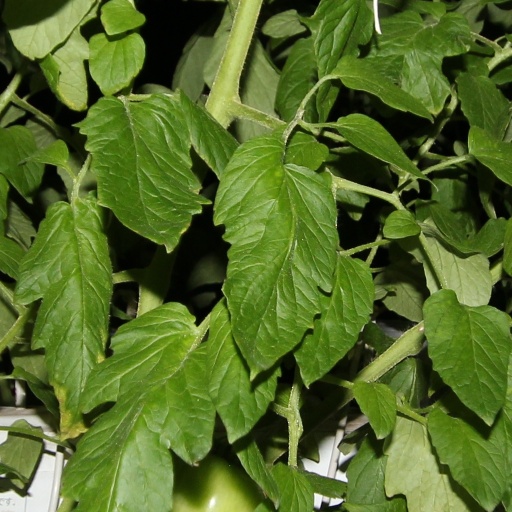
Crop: tomato